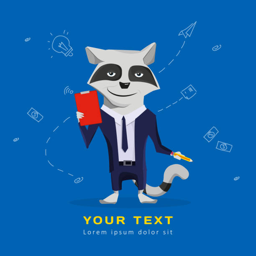
raccoon in coat and tie holding a tablet and pencil , a businessman .